Antonio Buzzolla

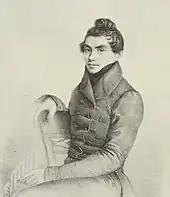
Antonio Buzzolla

Antonio Buzzolla (2 March 1815 – 20 March 1871) was an Italian composer and conductor. A native of Adria, he studied in Venice, and later worked with Gaetano Donizetti and Saverio Mercadante. He composed five operas, but was better known in his lifetime for ariettas and canzonettas in the Venetian dialect. Beginning in 1855 he served as the "" of the Cappella Marciana at St Mark's Basilica in Venice. Buzzolla was one of the composers invited by Giuseppe Verdi to contribute to the "Messa per Rossini"; he composed the opening movement, the "Requiem e Kyrie". He died in Venice in 1871 and was interred at the San Michele cemetery on the Isola di San Michele in Venice.